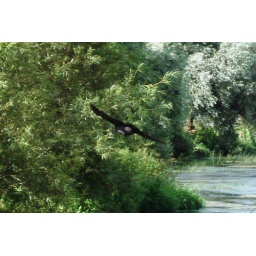
a Raven crow flying over river Great Ouze